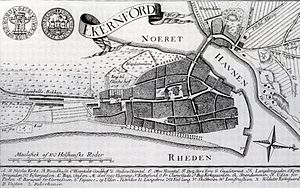
Egernførde / Historie / Egernførde under den danske konge
Dansksproget bykort fra 1768
Egernførde er en by i det nordlige Tyskland med cirka 25.000 indbyggere, beliggende i østdelen af den tyske delstat Slesvig-Holsten mellem Kiel i syd og Slesvig by i nord. En del af byens våbensymbol er et egern.